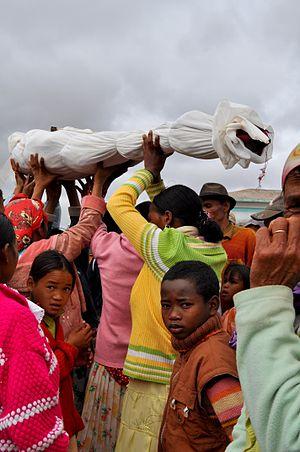
Le famadihana, ou retournement des morts, est une coutume funéraire que l'on rencontre dans certaines régions de Madagascar notamment la région de l'Imerina. Bien qu'apparu assez tardivement semble-t-il dans l'île, tout au moins sous sa forme actuelle, le famadihana se situe dans le prolongement de la vieille coutume des « doubles funérailles » très répandue avant l'époque moderne en Asie du Sud-Est mais aussi en Égypte antique ainsi que dans le Proche-Orient ancien et dans la Grèce antique.